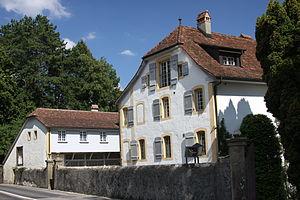
Maison des Rondas, Route du Lac 361, Guévaux, Haut-Vully
Cette liste présente les biens culturels d'importance nationale dans le canton de Fribourg. Cette liste correspond à l'édition 2009 de l'Inventaire Suisse des biens culturels d'importance nationale pour le canton de Fribourg. Il est trié par commune et inclus : 205 bâtiments séparés, 14 collections, 18 sites archéologiques et un cas particulier.